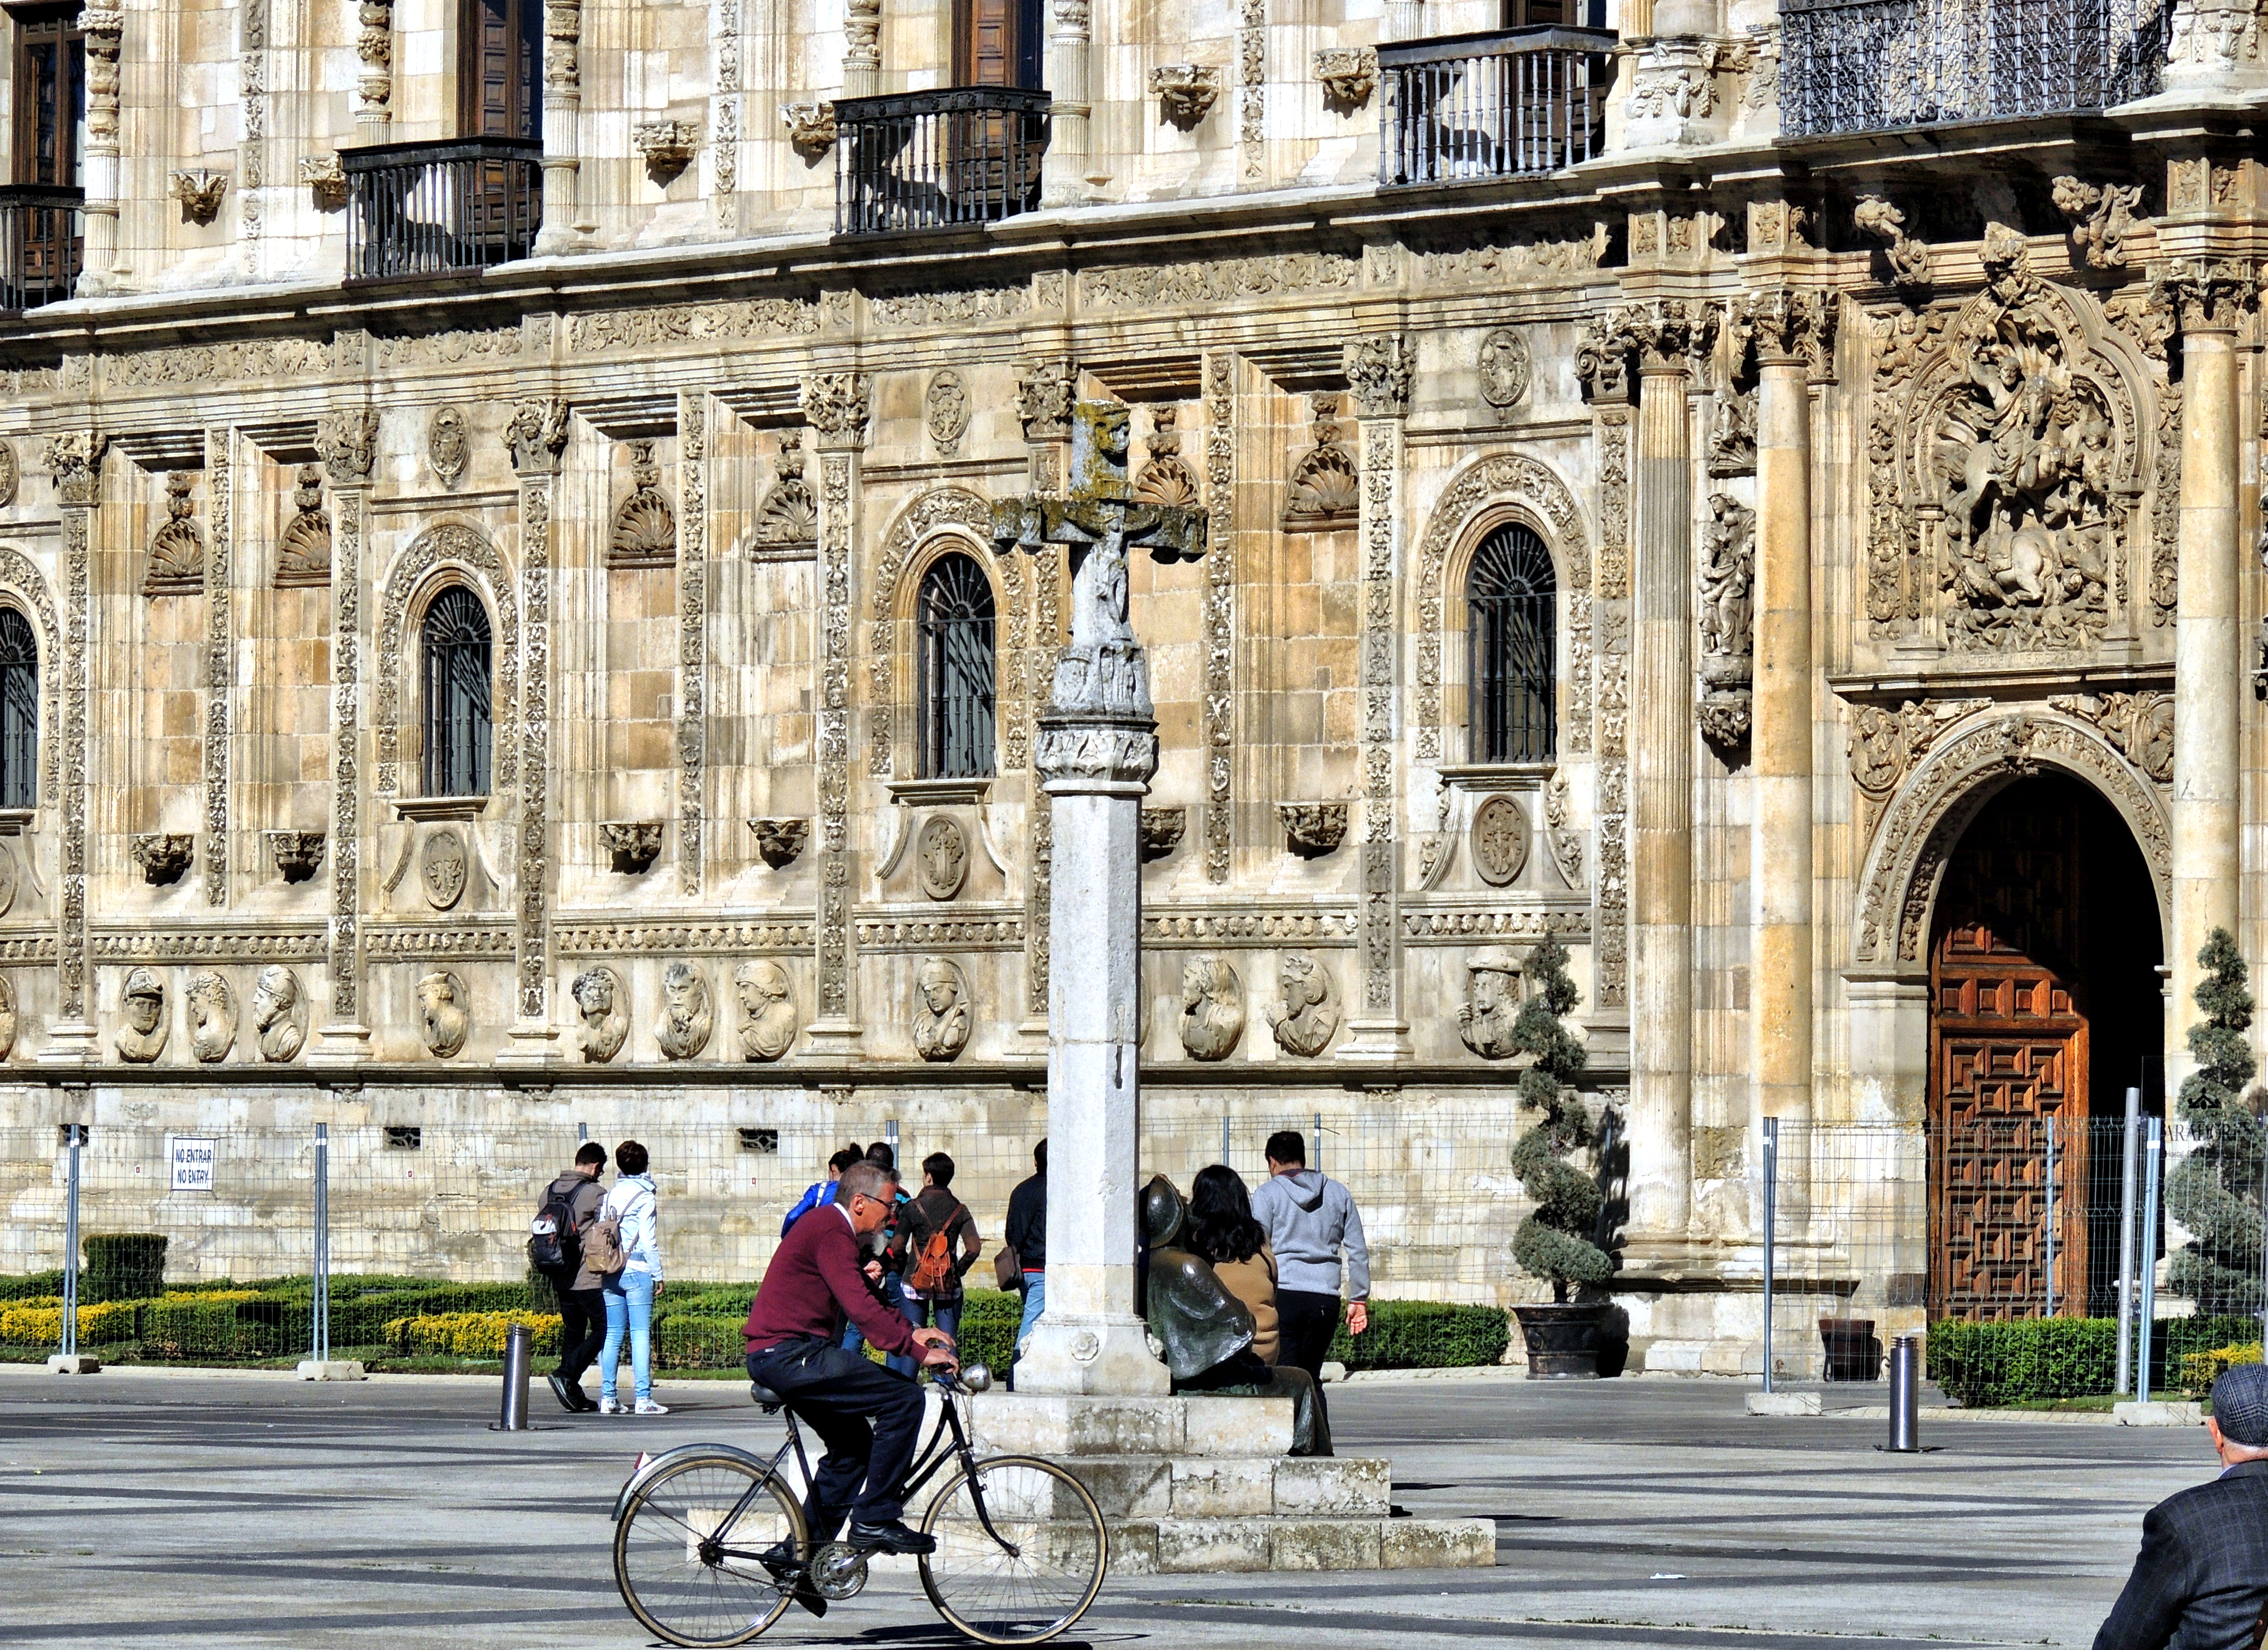
architecture, street, palace, stone, monument, europe, arch, plaza, landmark, facade, tourism, spain, espagne, europa, espaa, piedra, leon, caminofrances, espanha, town square, pedra, castillaleon, marcos, caminosantiago, hostalsan, tours, ancient history